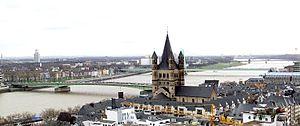
Le Deutzer Brücke est un pont situé à Cologne sur le Rhin. Il relie le quartier de Deutz au centre-ville de Cologne.